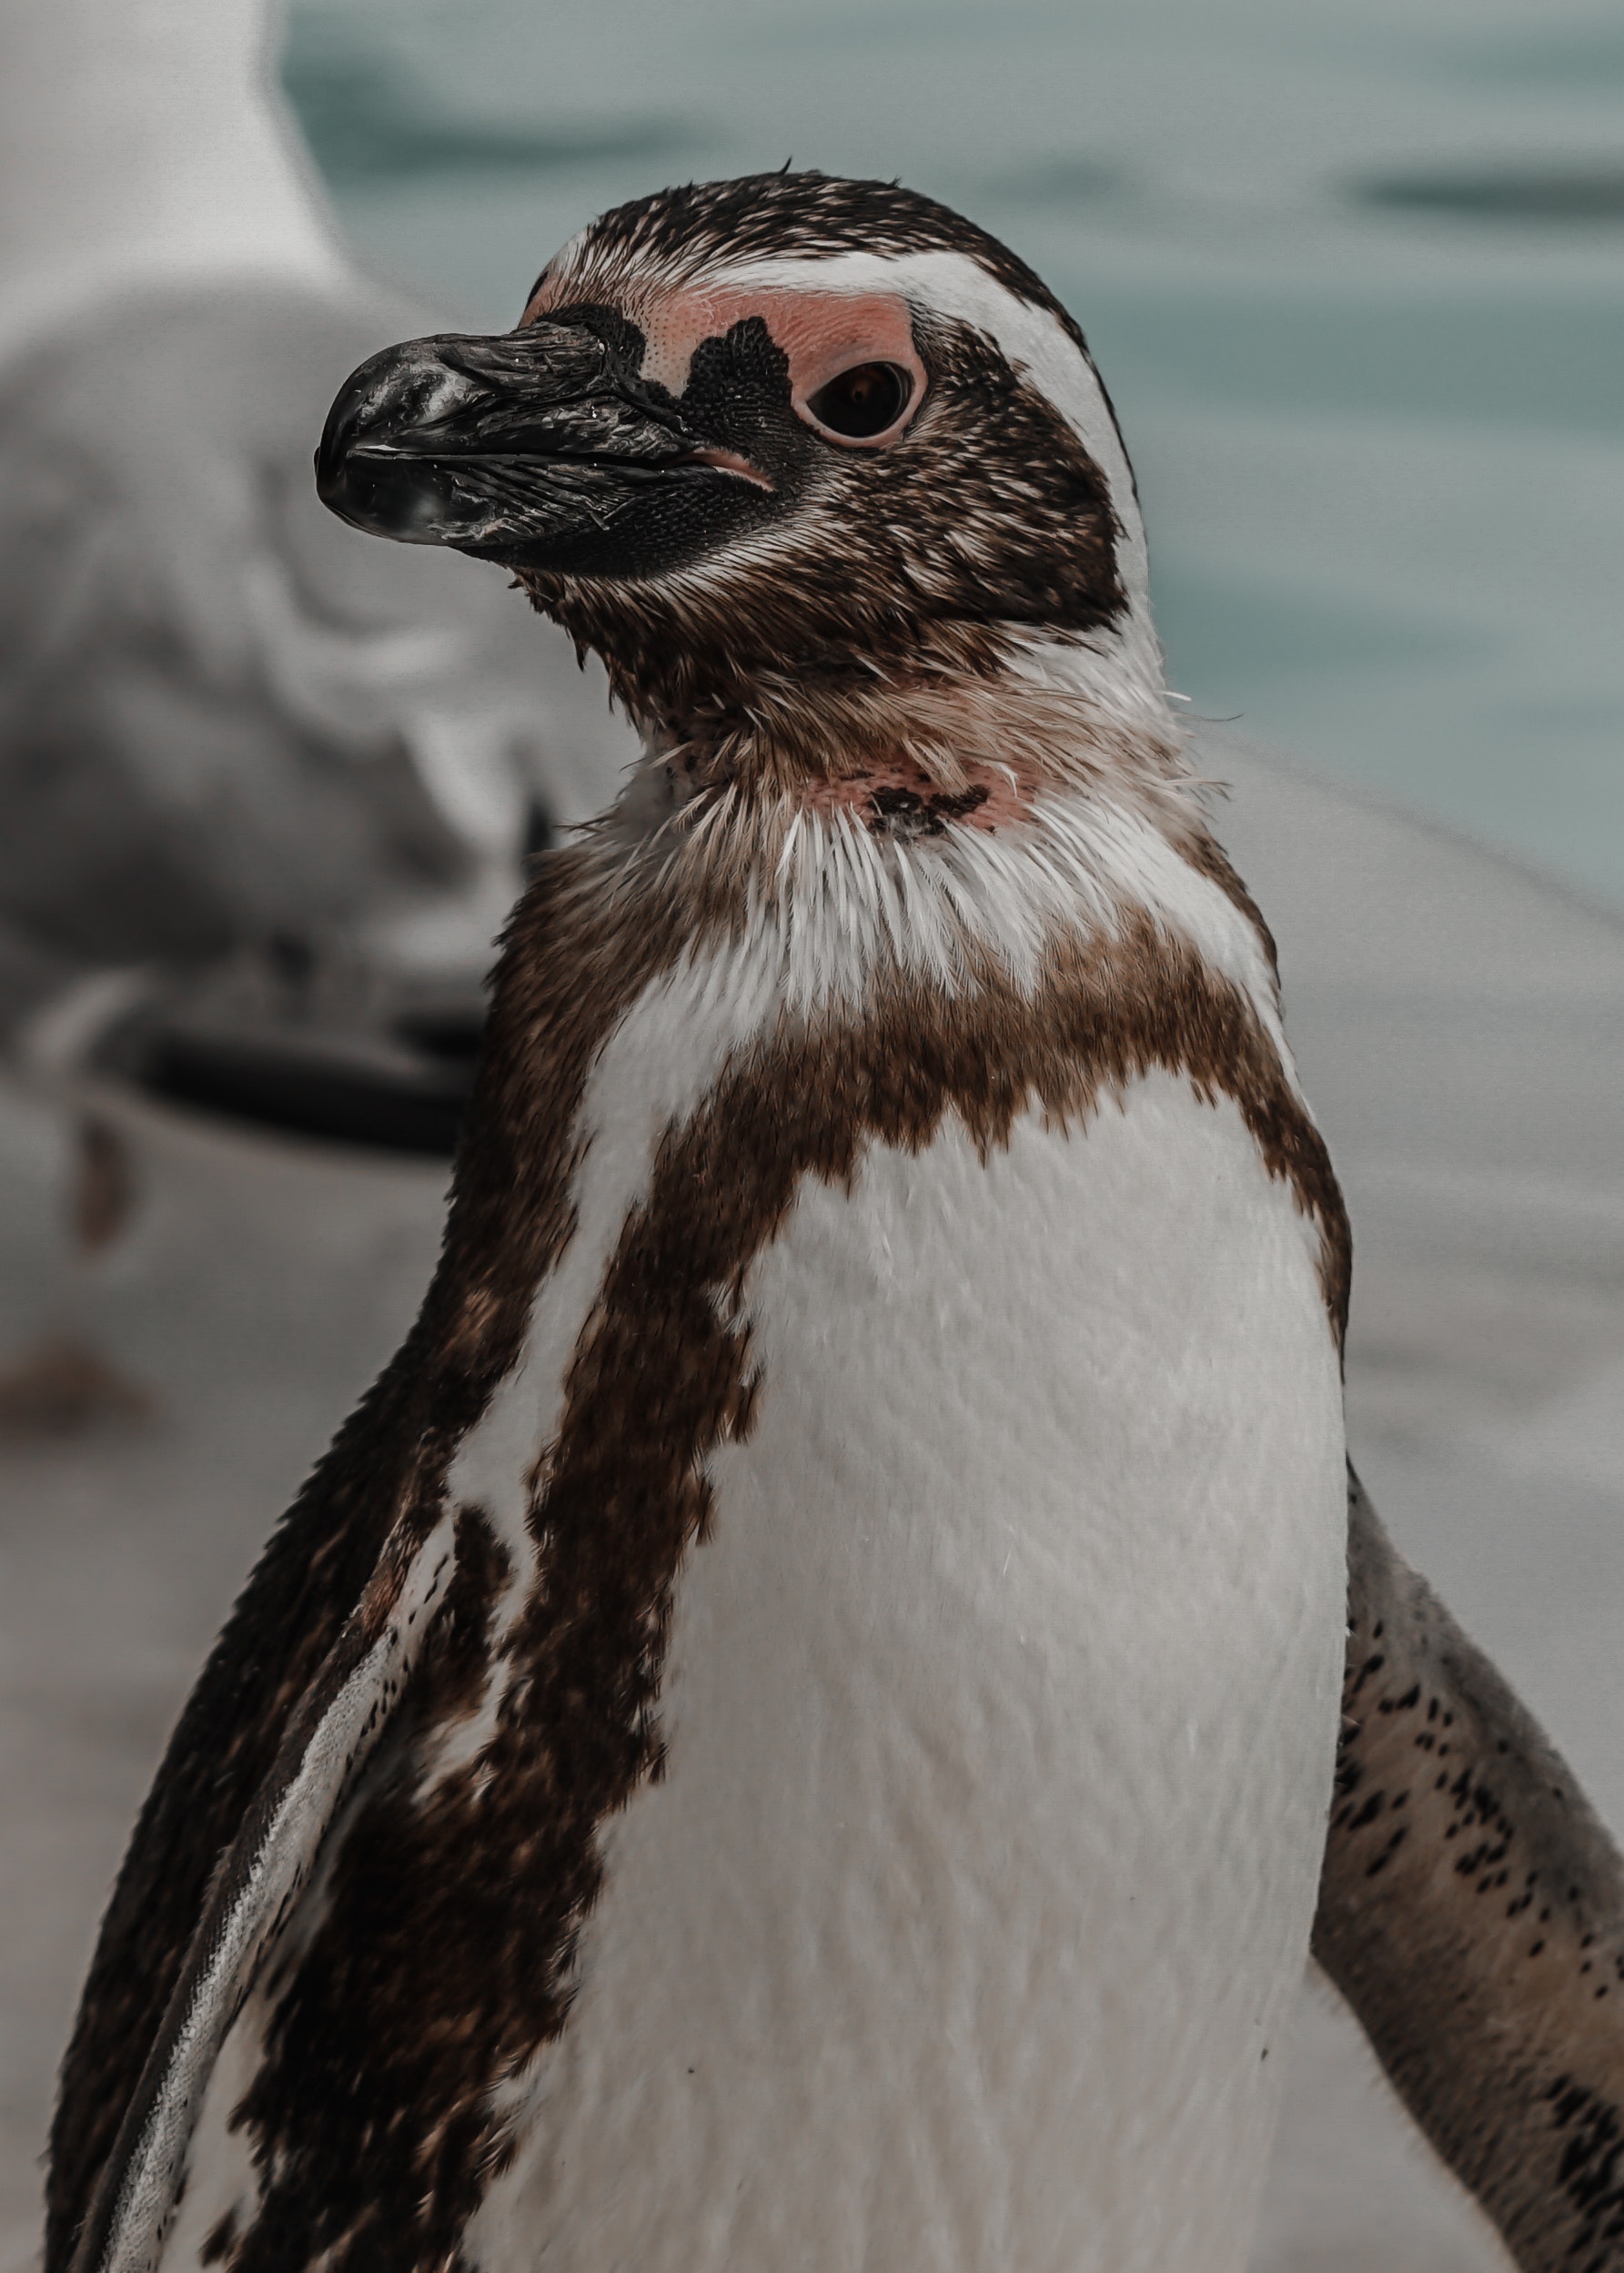
animals, bird, penguin, water, beak, feather, terrestrial animal, flightless bird, wing, falconiformes, wildlife, formal wear, perching bird, tail, accipitriformes